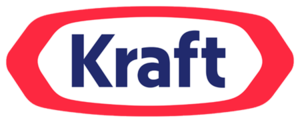
Kraft Foods
Kraft Foods, Inc. er en amerikanskbaseret multinational fødevarekoncern med hovedkvarter i Illinois. Selskabet, der er verdens næststørste af sin slags, er noteret på New York Stock Exchange, men majoriteten ejes af Altria Group.